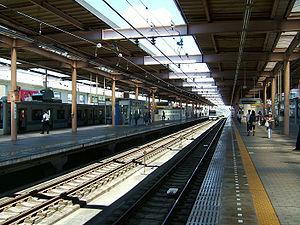
La gare de Yamato est une gare ferroviaire de la ville de Yamato, dans la préfecture de Kanagawa, au Japon. La gare est gérée conjointement par les compagnies Odakyū et Sōtetsu.